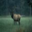
Label: deer